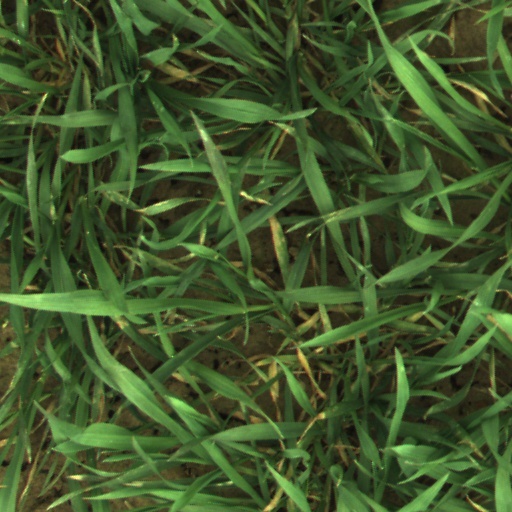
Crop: wheat